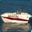
Label: ship